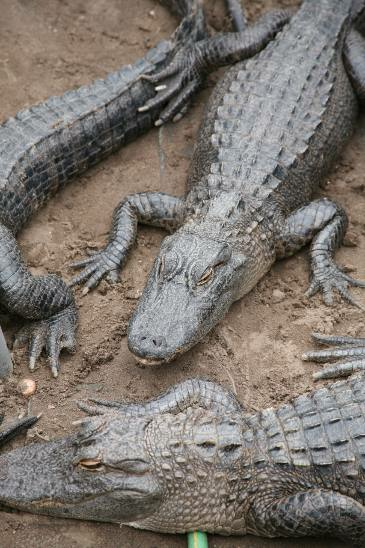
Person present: No